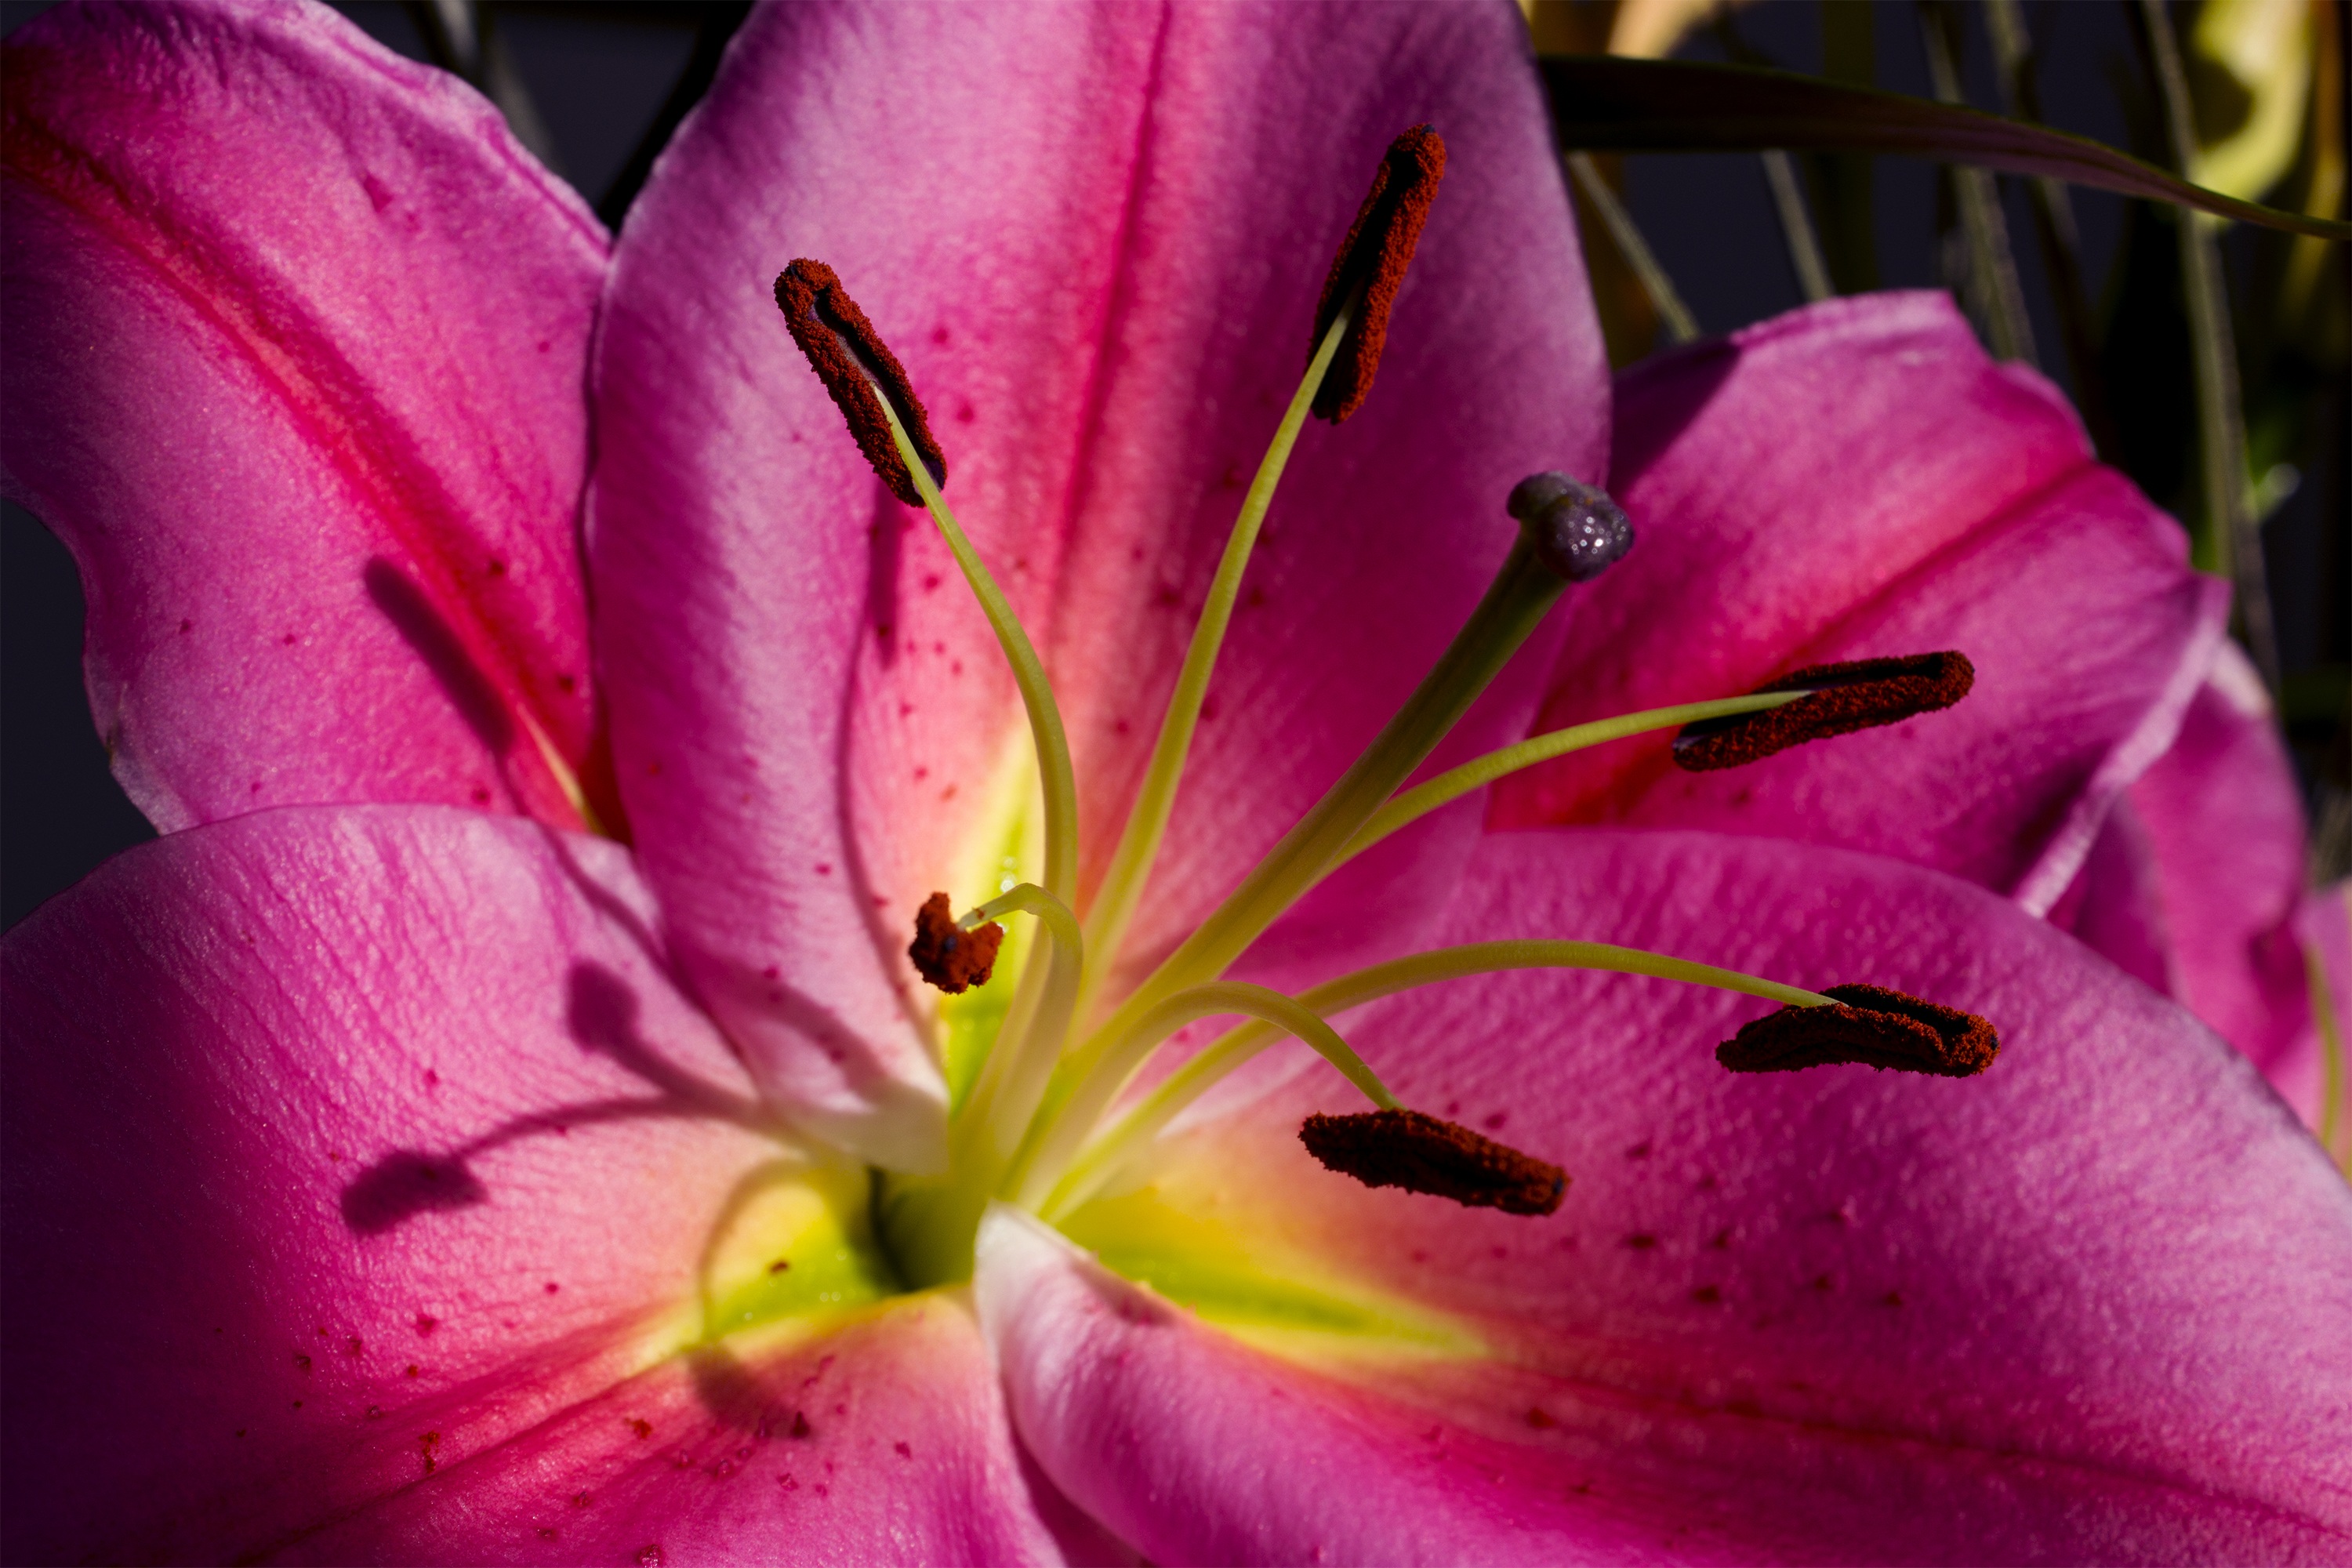
nature, blossom, plant, photography, flower, petal, bloom, summer, floral, decoration, spring, green, red, color, macro, natural, fresh, pink, flora, season, close up, decorative, day, lily, macro photography, flowering plant, lily family, plant stem, land plant